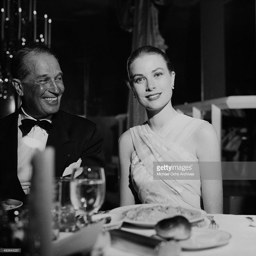
entertainer with actor attend the academy ... web design